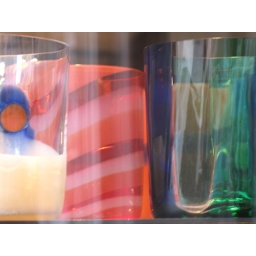
glass, beautiful glass in the windows in Venice